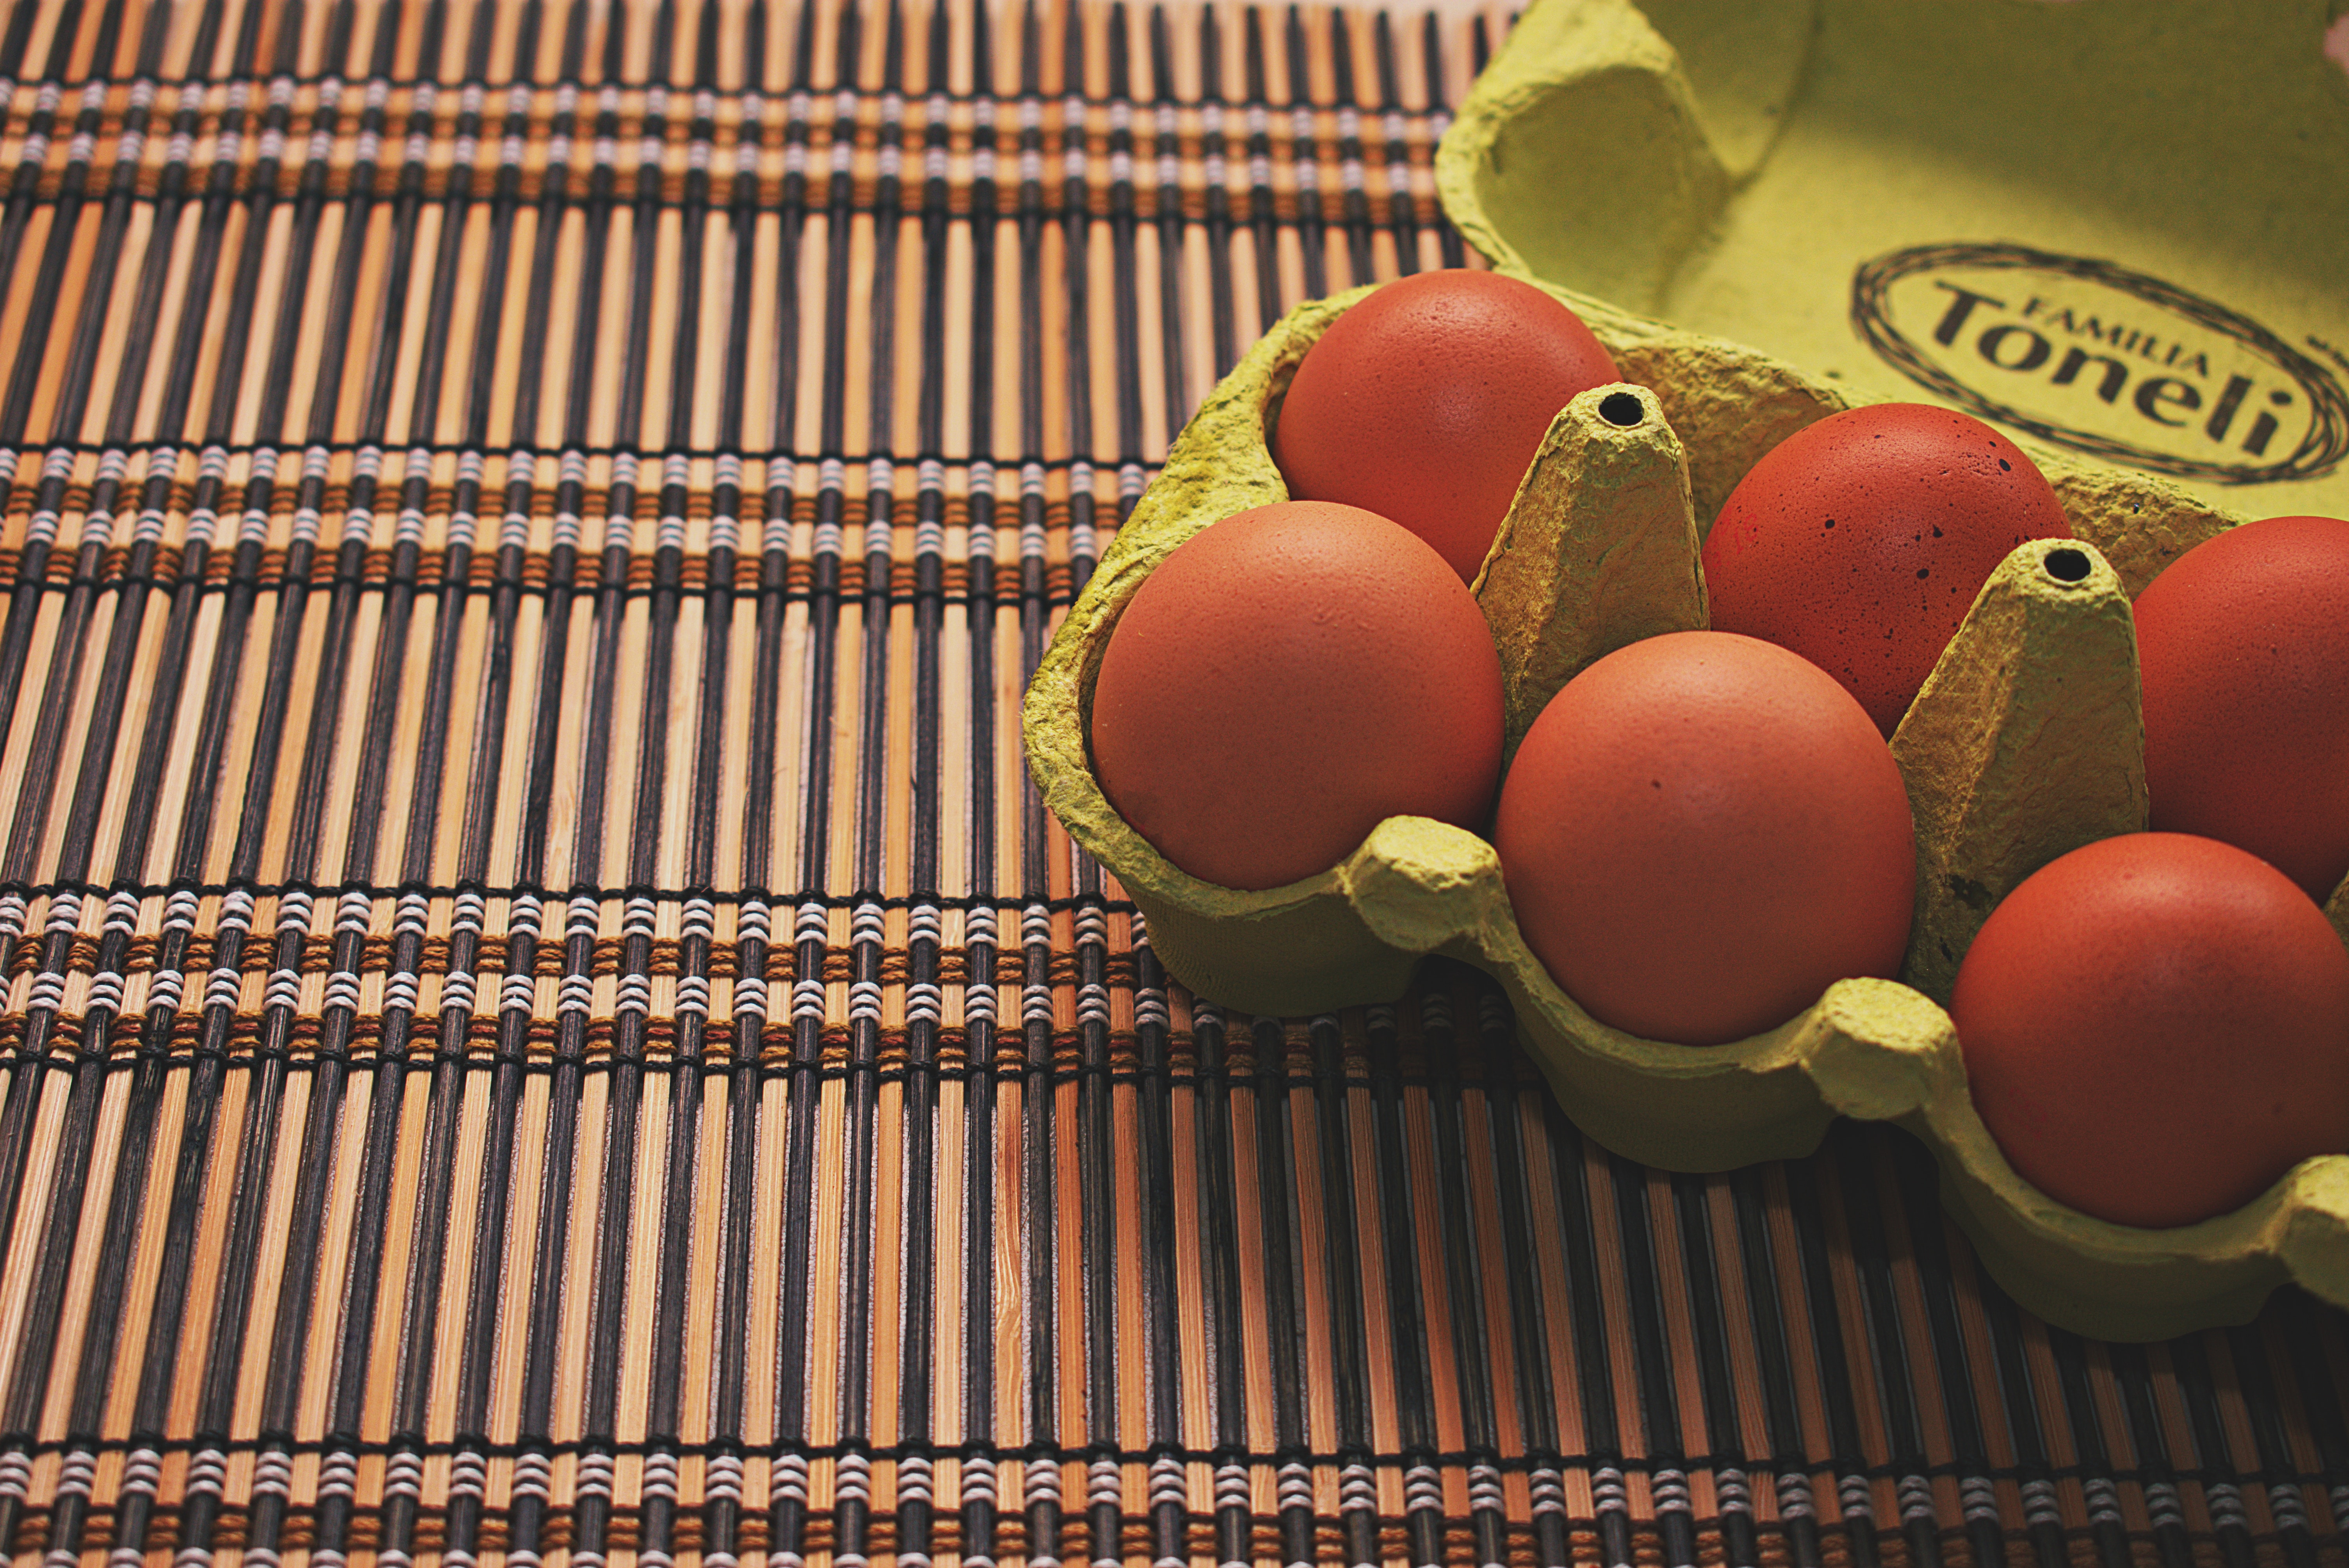
egg, brown, still life photography, still life, food, vegetarian food